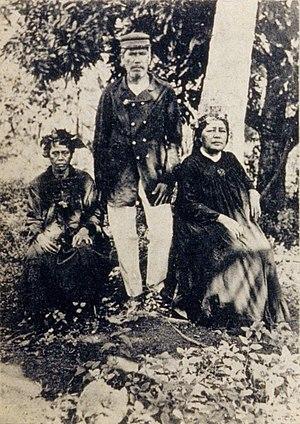
Raiatea - Le Chef Teraupoo.